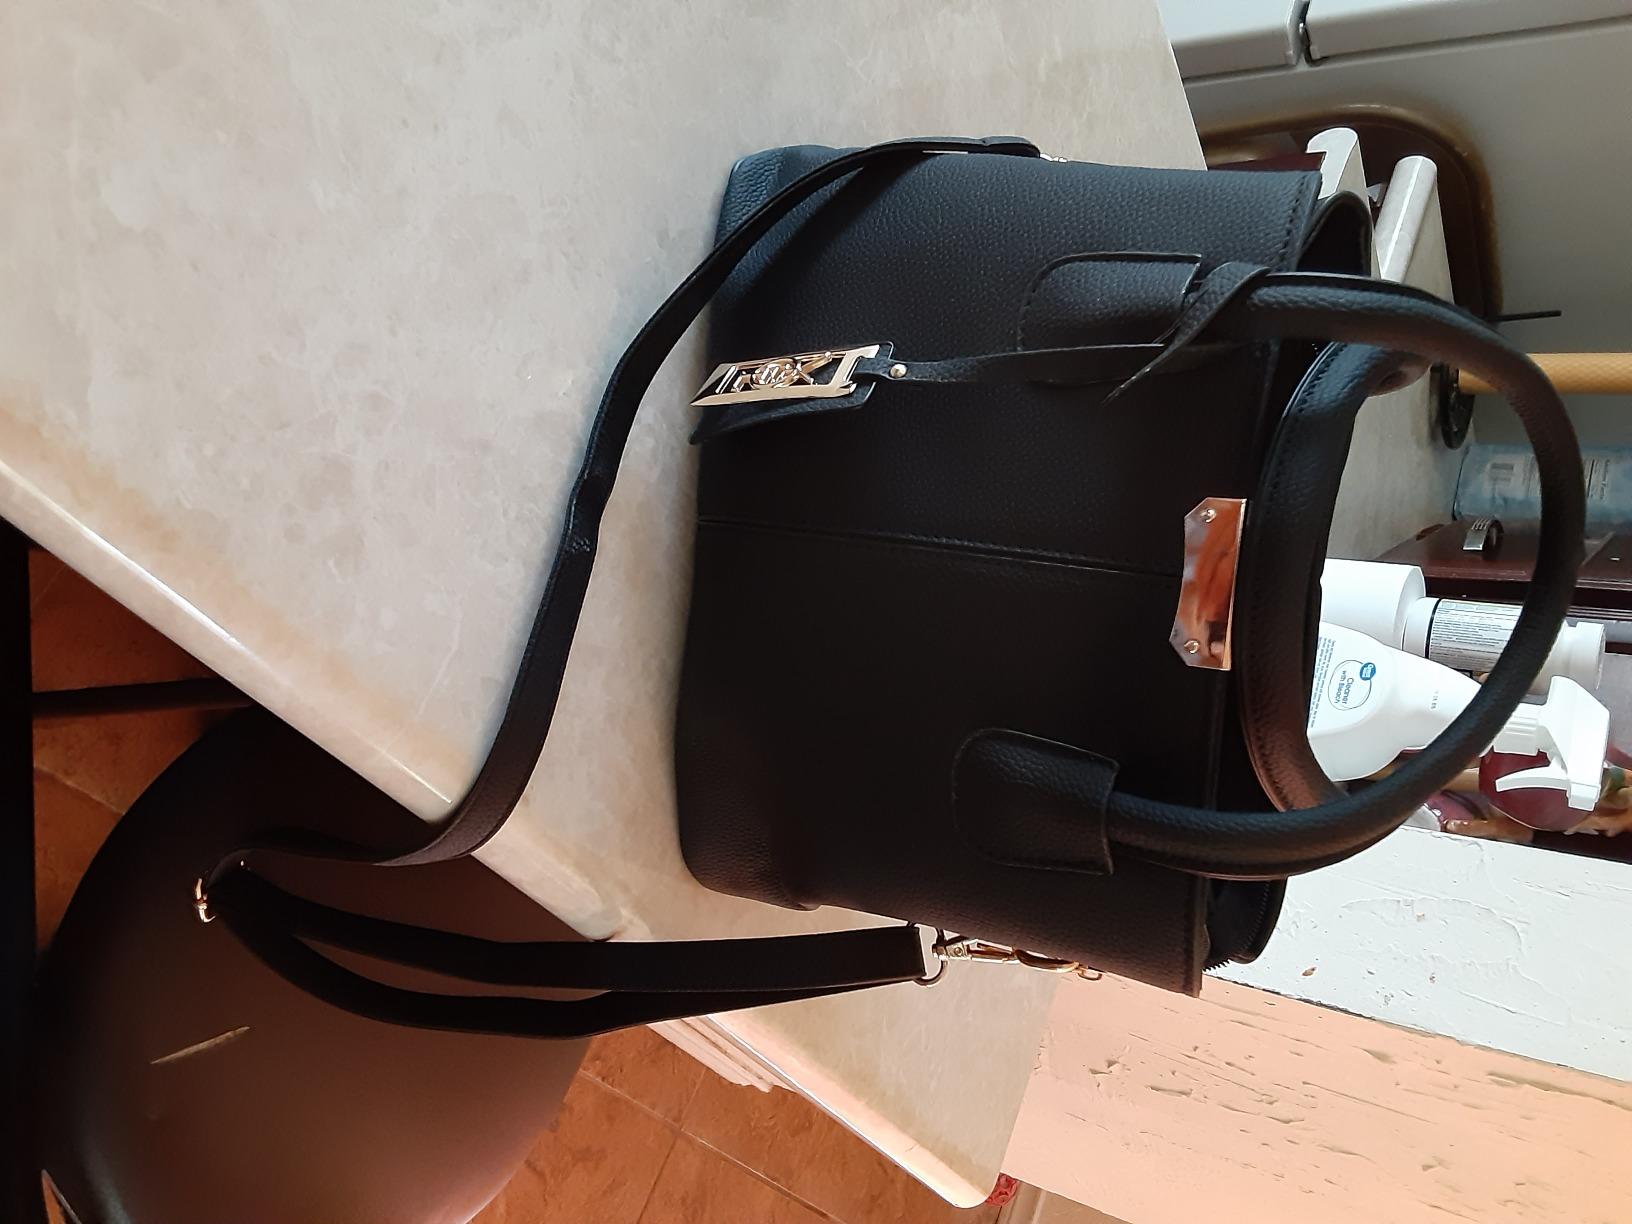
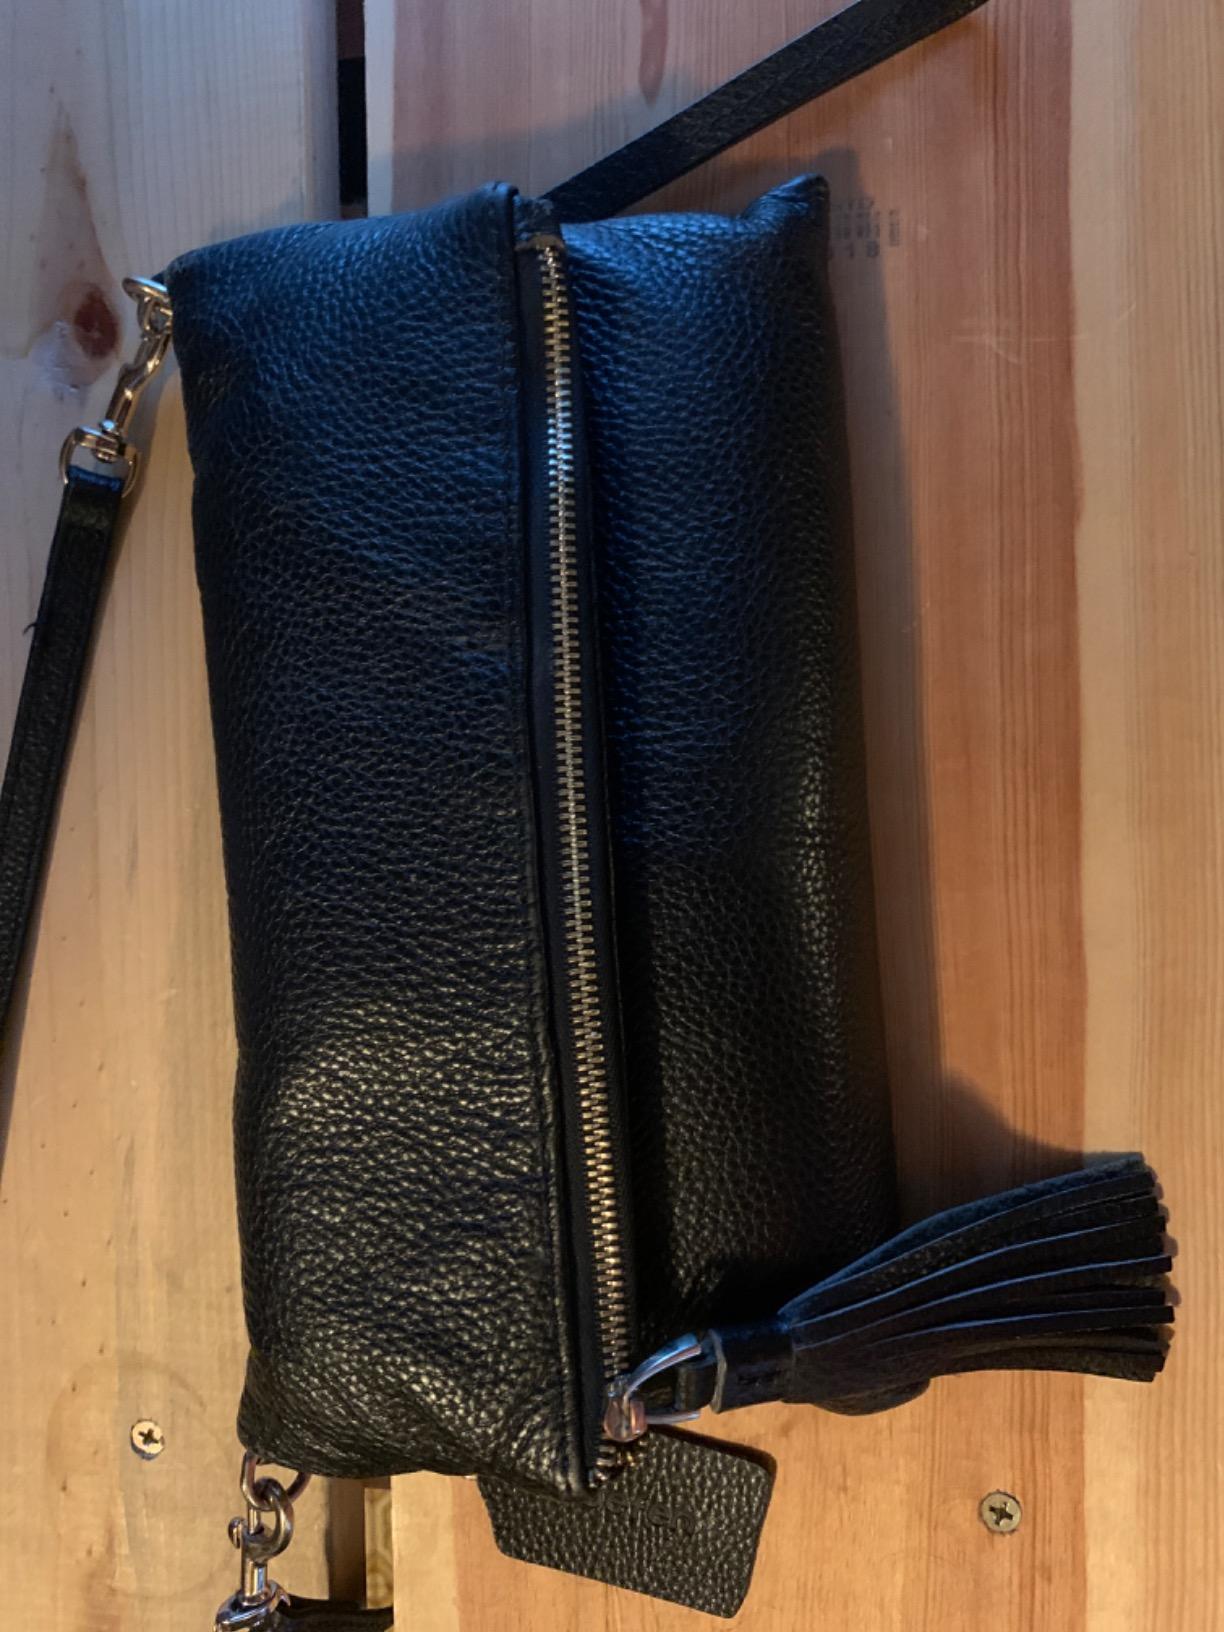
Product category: accessories_handbag
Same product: no